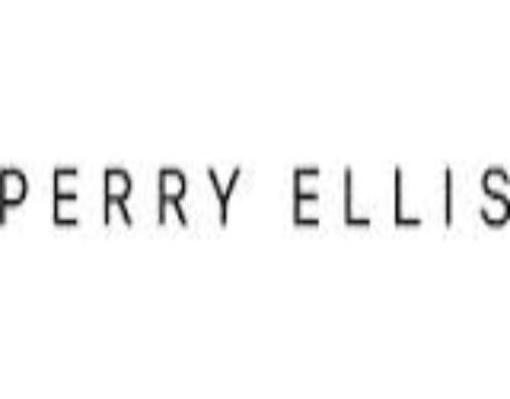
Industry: Necessities